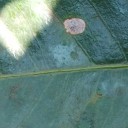
Label: Miner